Baindt Abbey

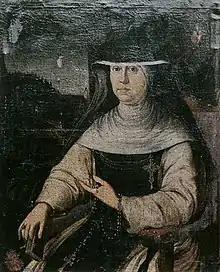
Maria Anna Thanner, Abbess of Baindt, 1688–1721

The abbey was founded in 1240 by Conrad of Winterstetten in the hamlet of Baindt and settled by nuns from the Cistercian abbey of Boos in the same year. The first completed wing of the nunnery was consecrated in 1241 and later the same year King Konrad IV declared the abbey free of any Vogt (lay advocate), a rare privilege for German abbeys, which were often subjected to encroachments and abuses by their Vogts. In 1376, Baindt was granted imperial immediacy, which gave it the status of an Imperial abbey, although it remained subordinate to the abbot of Salem Abbey in spiritual matters. The abbess was also granted the privilege of lower justice over the then approximately 200 subjects living in Baindt's small territory. That privilege was confirmed during the first half of the 18th century.